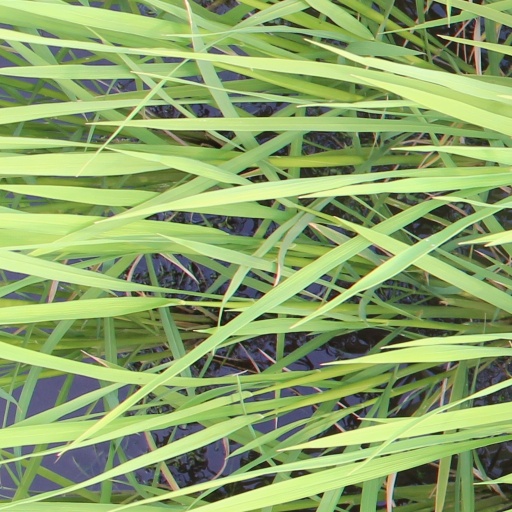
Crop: rice